Ishyra Asmin Jabidi

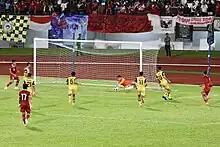
Ishyra playing against Indonesia during the 2026 FIFA World Cup qualification

Ishyra was called up at under-23 level for the 2020 AFC U-23 Championship qualification matches in March that were played in Vietnam. In the first match against the hosts, Ishyra started the game but was replaced by Haimie Anak Nyaring at half-time due to an injury he suffered in the first half. The match finished 6–0 to the home side with both keepers conceding three goals each. At the end of 2019, he was included in the contingent for the 30th SEA Games football tournament held in the Philippines. He started the first group game against Vietnam, conceding six goals. He was dropped for Haimie in the second game but did not fare better as Thailand thumped the Wasps with a 0–7 score. Ishyra was restored to the lineup for the third match against Laos but was dismissed for a professional foul on Somxay Keohanam in the 14th minute, the match ending 3–0 to the Young Elephants. After serving his suspension for the game against Indonesia, he was fielded by coach Aminuddin Jumat for the final group match against Singapore. The team played with 10 men after the dismissal of Hanif Farhan Azman just before the 50-minute mark and lost 0–7, conceding four goals in the last quarter of the hour.